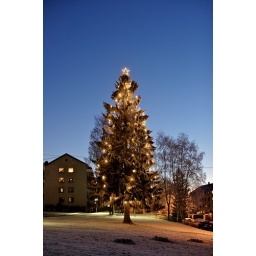
Xmas tree in &amp;quot;the blue hour&amp;quot; after sunset